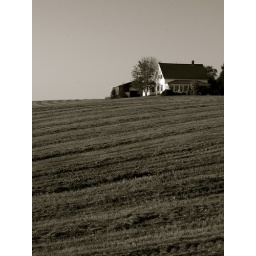
A house in old barns. I liked how it was positioned on the hill with all the lines from mowing/plowing.